Auchmuty High School

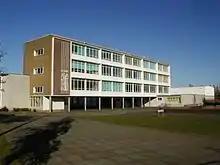
Auchmuty High School showing the 1957 building

With the old buildings remaining in use until the new ones were completed, the construction began on the playing fields beside the A92 and Queensway roundabout. After completion, the old buildings were gradually demolished and new playing fields were put in place, finishing in 2014. Auchmuty's sporting facilities now include 4 floodlit tennis courts, a multipurpose cage including outdoor basketball hoops, 3 full size grass pitches and an Astro turf floodlit football pitch which is used for a wide range of sports. Indoor sporting facilities include 2 small gymnasiums, a multi gym and a full size games hall with electronic scoreboard. The current role is around 1350 which is slightly higher than the recommended capacity for Auchmuty - a new school to replace the other two high schools in Glenrothes is currently being discussed.